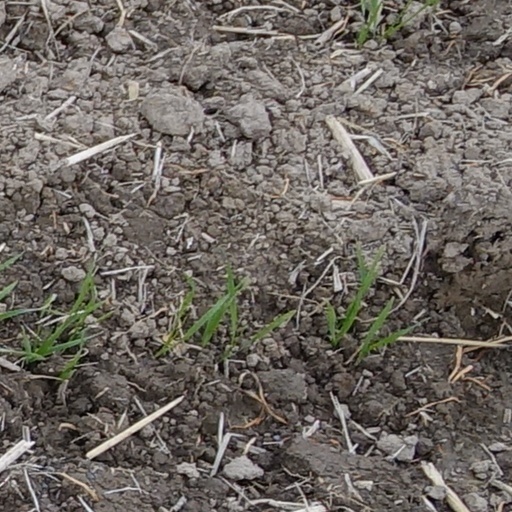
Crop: wheat